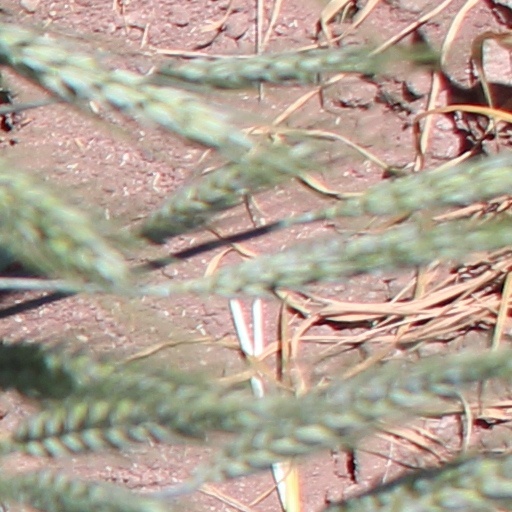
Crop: wheat